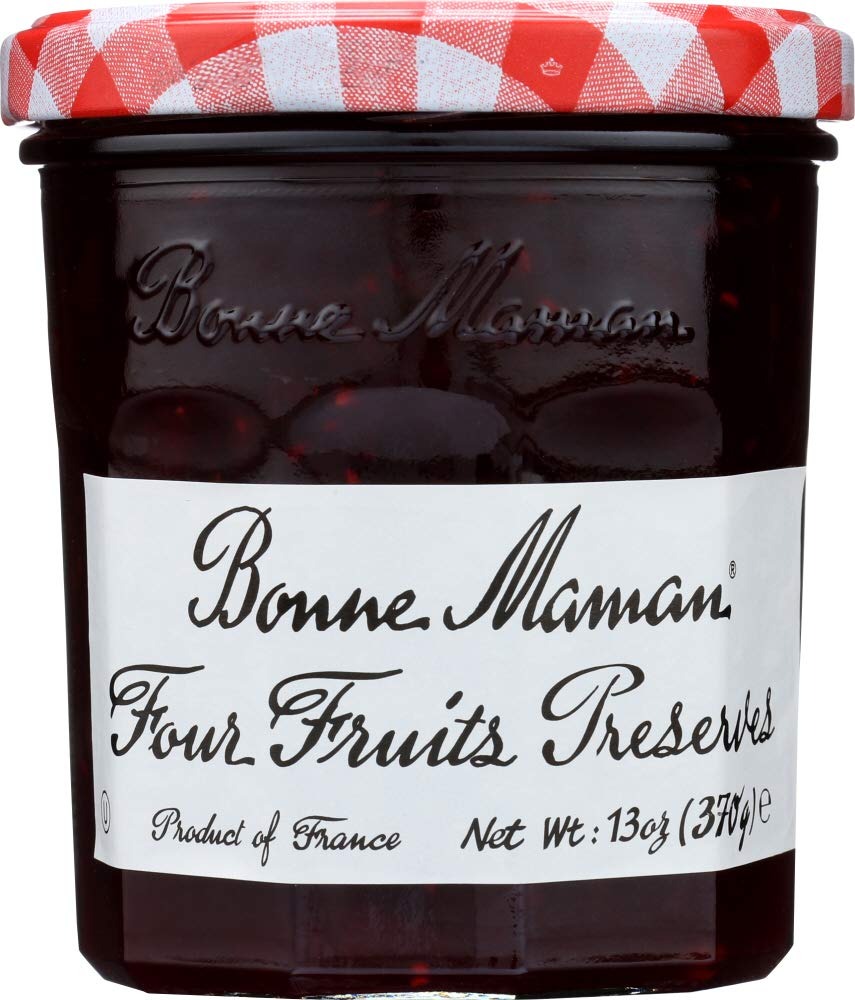
Item Name: Bonne Maman Preserves Four Fruits 13 oz (Pack of 12)
Value: 12.0
Unit: Count

Price: 6.08